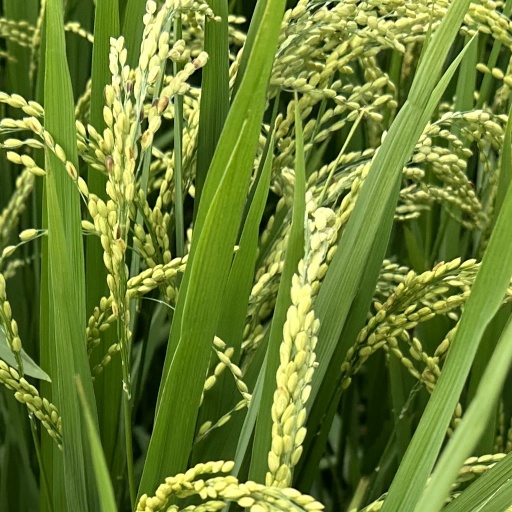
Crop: rice